School 2013

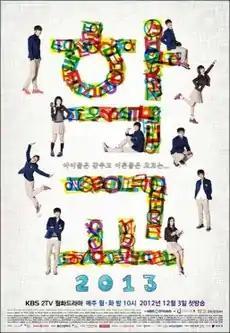
Promotional poster

School 2013 is a 2012 South Korean television series starring Jang Na-ra, Choi Daniel, Lee Jong-suk, Park Se-young and Kim Woo-bin. The teen drama depicts the struggles and dilemmas that modern-day Korean youth face, such as bullying, student suicides, school violence, deteriorating teacher-student relations, private tutoring and other real-life high school issues, all within the confines of one small classroom at Victory High School.